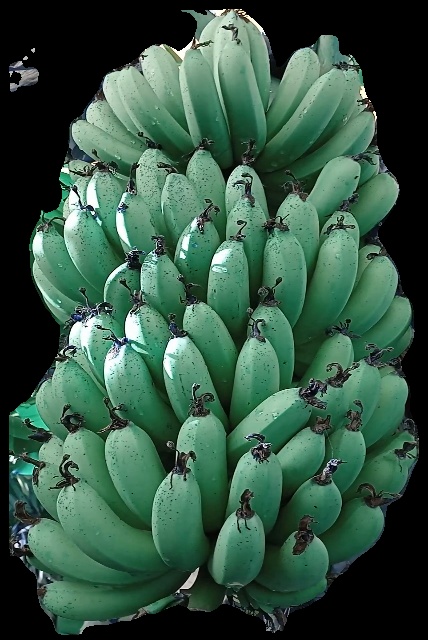
Variety: pachbale
Grade: grade1